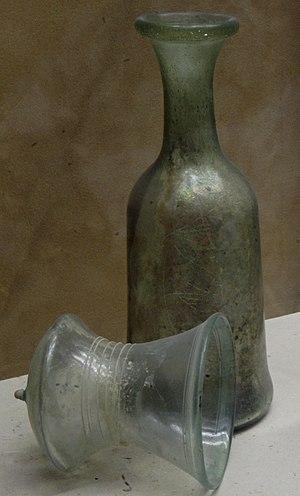
Trouvé à Chaumuzy des bouteilles en verre, actuellement en la Salle archéologie du Musée Saint-Remi .
Chaumuzy est une commune française, située dans le département de la Marne en région Grand Est.